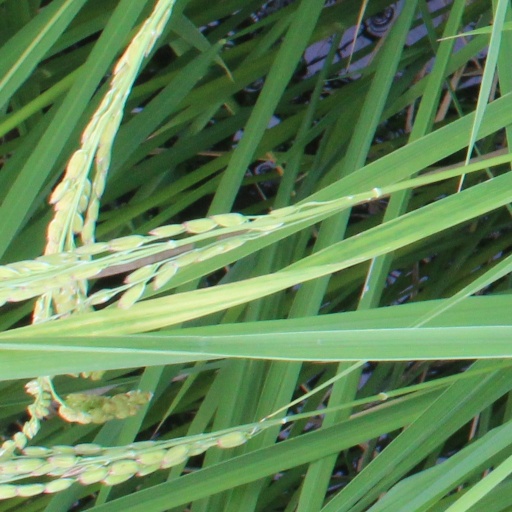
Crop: rice